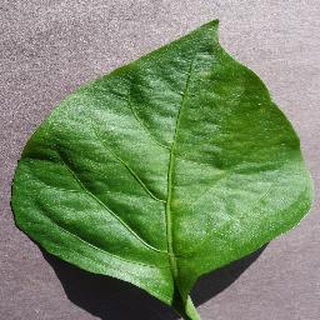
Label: healthy_bell_pepper